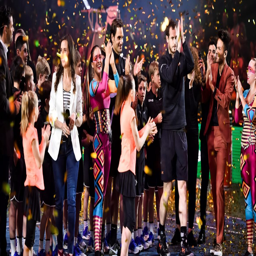
the charity event was a colourful affair , featuring music and circus performances as well as a match between tennis players ; web design